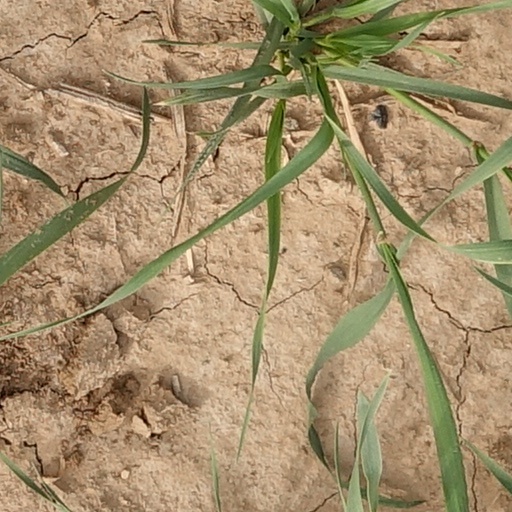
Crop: wheat